New York State Route 19

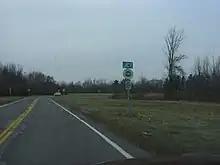
Approaching the north end of NY 19 at the Lake Ontario State Parkway in Hamlin

When the first set of posted routes in New York were assigned in 1924, the pieces of Route 4 between Belvidere and Wellsville and Route 20 along Main Street in Brockport were designated as part of NY 17 and NY 3, respectively. By 1926, the pre-1921 routing of Route 16 between Belfast and Pavilion was designated as part of NY 62, a route that continued south along modern NY 19 to Belvidere and northwest to the Lake Ontario shoreline by way of what is now NY 63. In the 1930 renumbering of state highways in New York, NY 17 was realigned between Olean and Wellsville to follow a new, more southerly routing while NY 62 became part of NY 19, a new route that extended from the Pennsylvania state line to Lake Ontario by way of former NY 62, NY 17's former routing from Wellsville to Belvidere, the segment of legislative Route 46 north of Stannards, and a previously unnumbered highway between Stannards and the Pennsylvania border. At the same time, the portion of legislative Route 16 between Pavilion and Le Roy became part of NY 63, which extended north to the lakeshore in Hamlin by way of what is now NY 19. The alignments of NY 19 and NY 63 north of Pavilion were flipped .